History of Winnipeg

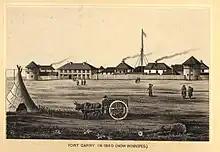
Fort Garry in 1860. A village would form around the fort during the 1860s.

Beginning in 1862, an unincorporated village began to form a short distance north of Fort Garry, near the present-day intersection of Portage Avenue and Main Street. This village became home to a cluster of business enterprises of the longtime landowners of this part of the settlement such as Andrew McDermot and Andrew Bannatyne, as well as a small but growing number of entrepreneurs and small landholders who had recently arrived from the United States and Ontario. Notable among this latter group was the Ontario-born John Christian Schultz. While open commercial trade that was independent of the Hudson's Bay Company had been occurring in the Red River settlement since the Sayer trial of 1849, this concentration of businesses near the intersection of Portage and Main would form the basis of a new urban centre. As the city grew, this area would remain its commercial heart well into the 20th century.